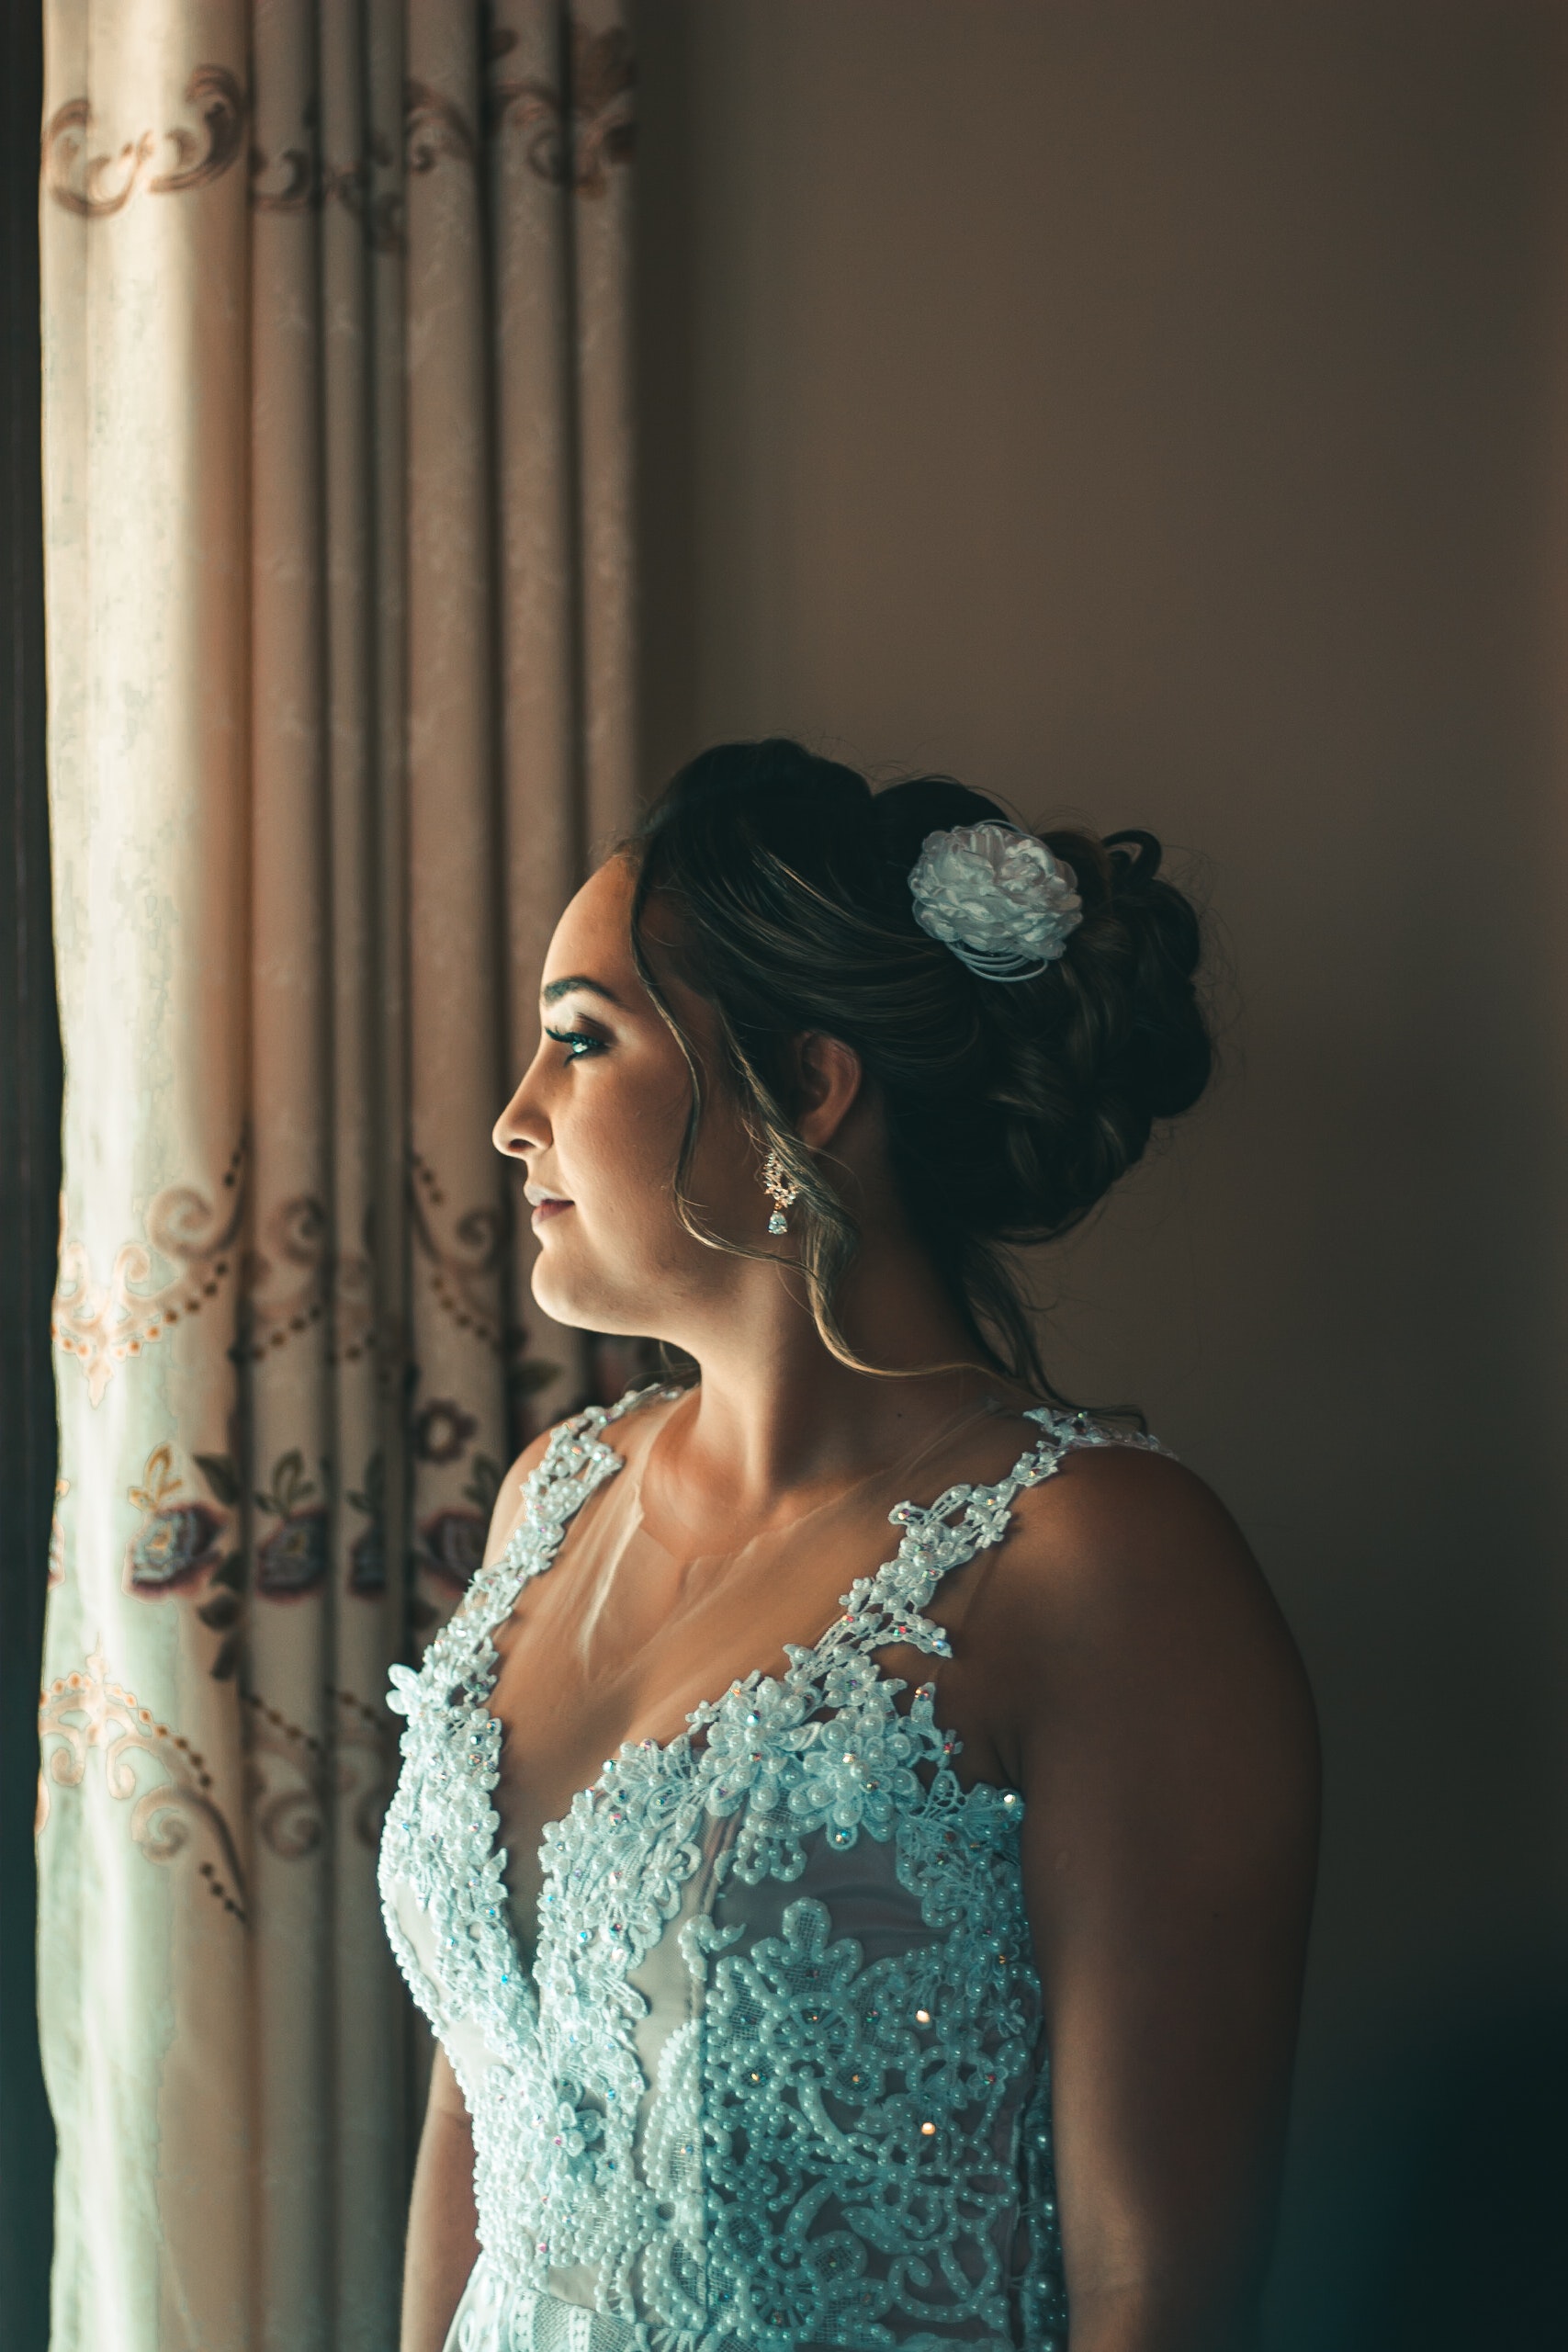
hair, photograph, dress, shoulder, bride, gown, wedding dress, beauty, hairstyle, bridal accessory, photo shoot, bridal clothing, photography, headpiece, textile, long hair, hair accessory, formal wear, ceremony, lace, black hair, fashion accessory, fashion design, wedding, bridal party dress, embellishment